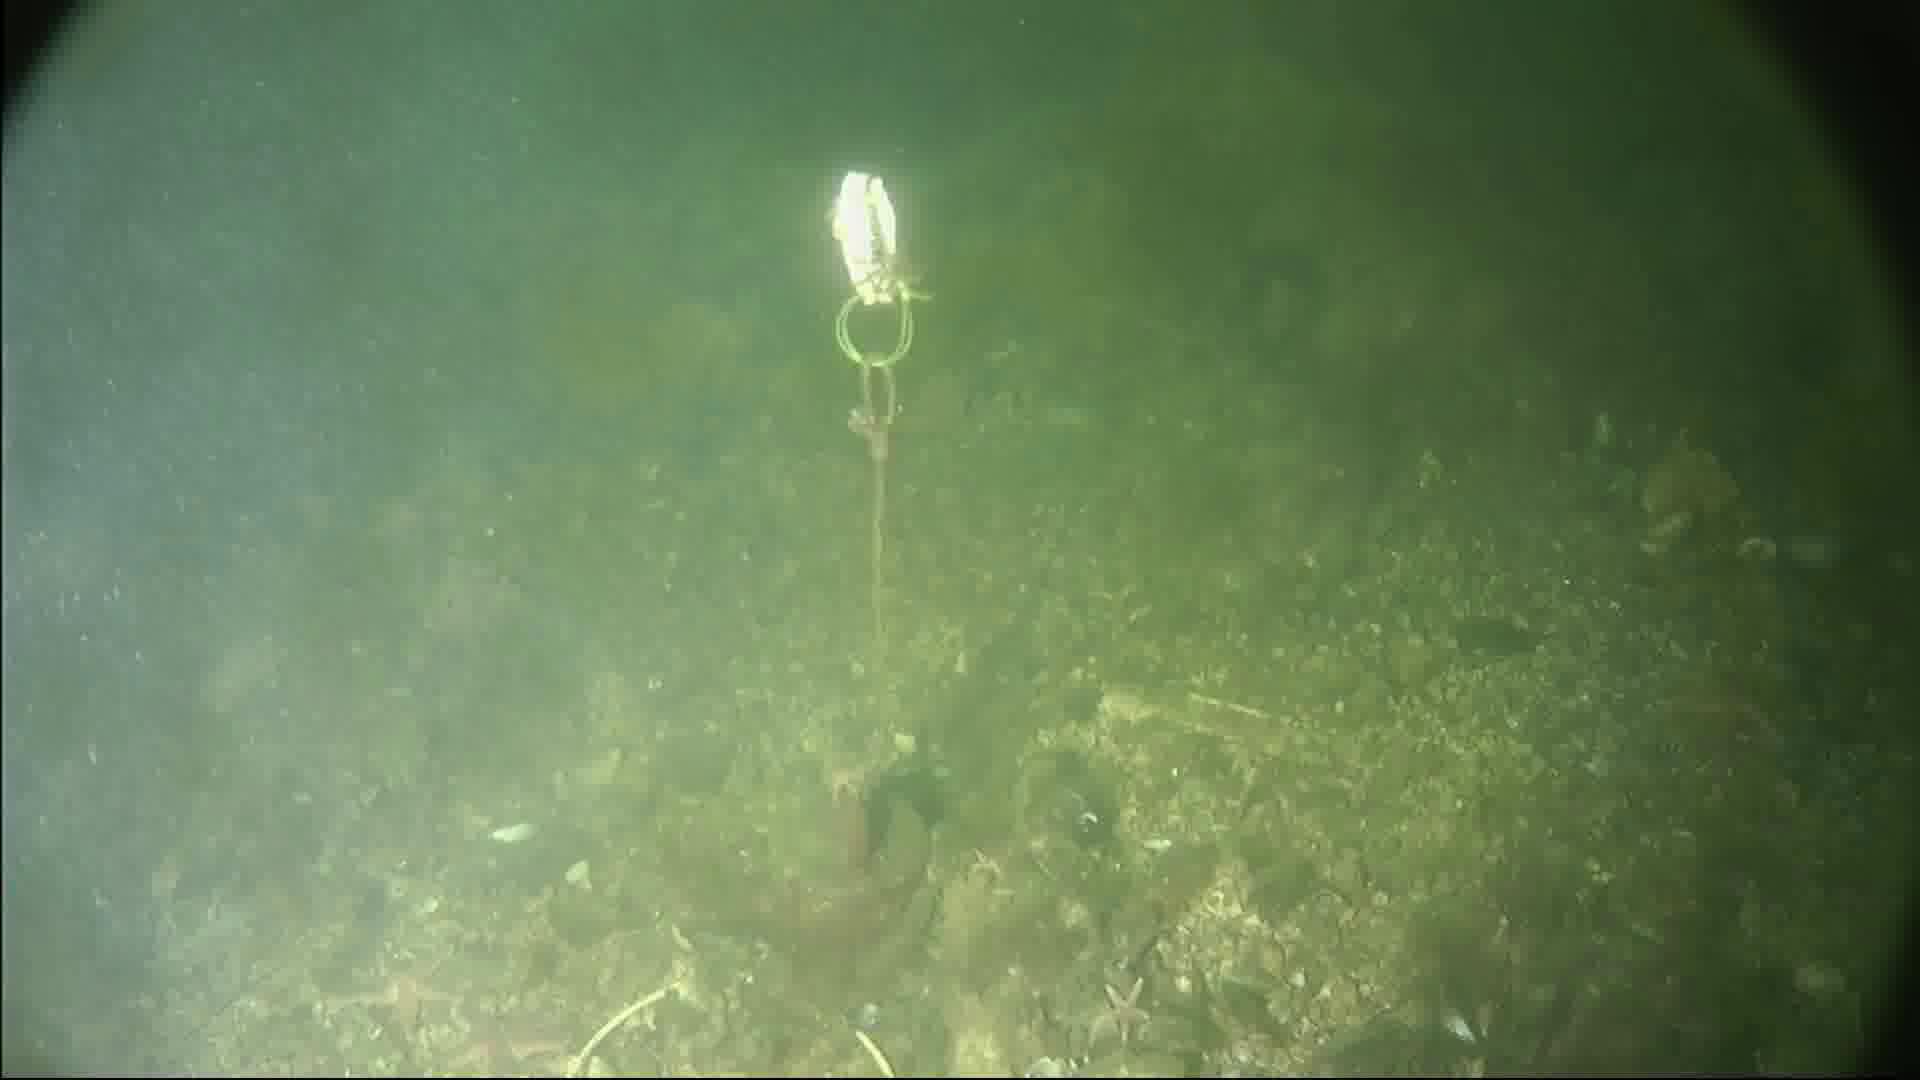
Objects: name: starfish